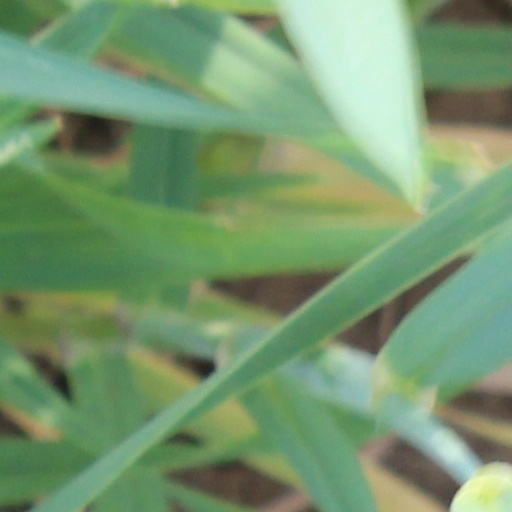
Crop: wheat